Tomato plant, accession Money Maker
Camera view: horizontal (90 deg, fisheye); turntable rotation: 330 degrees
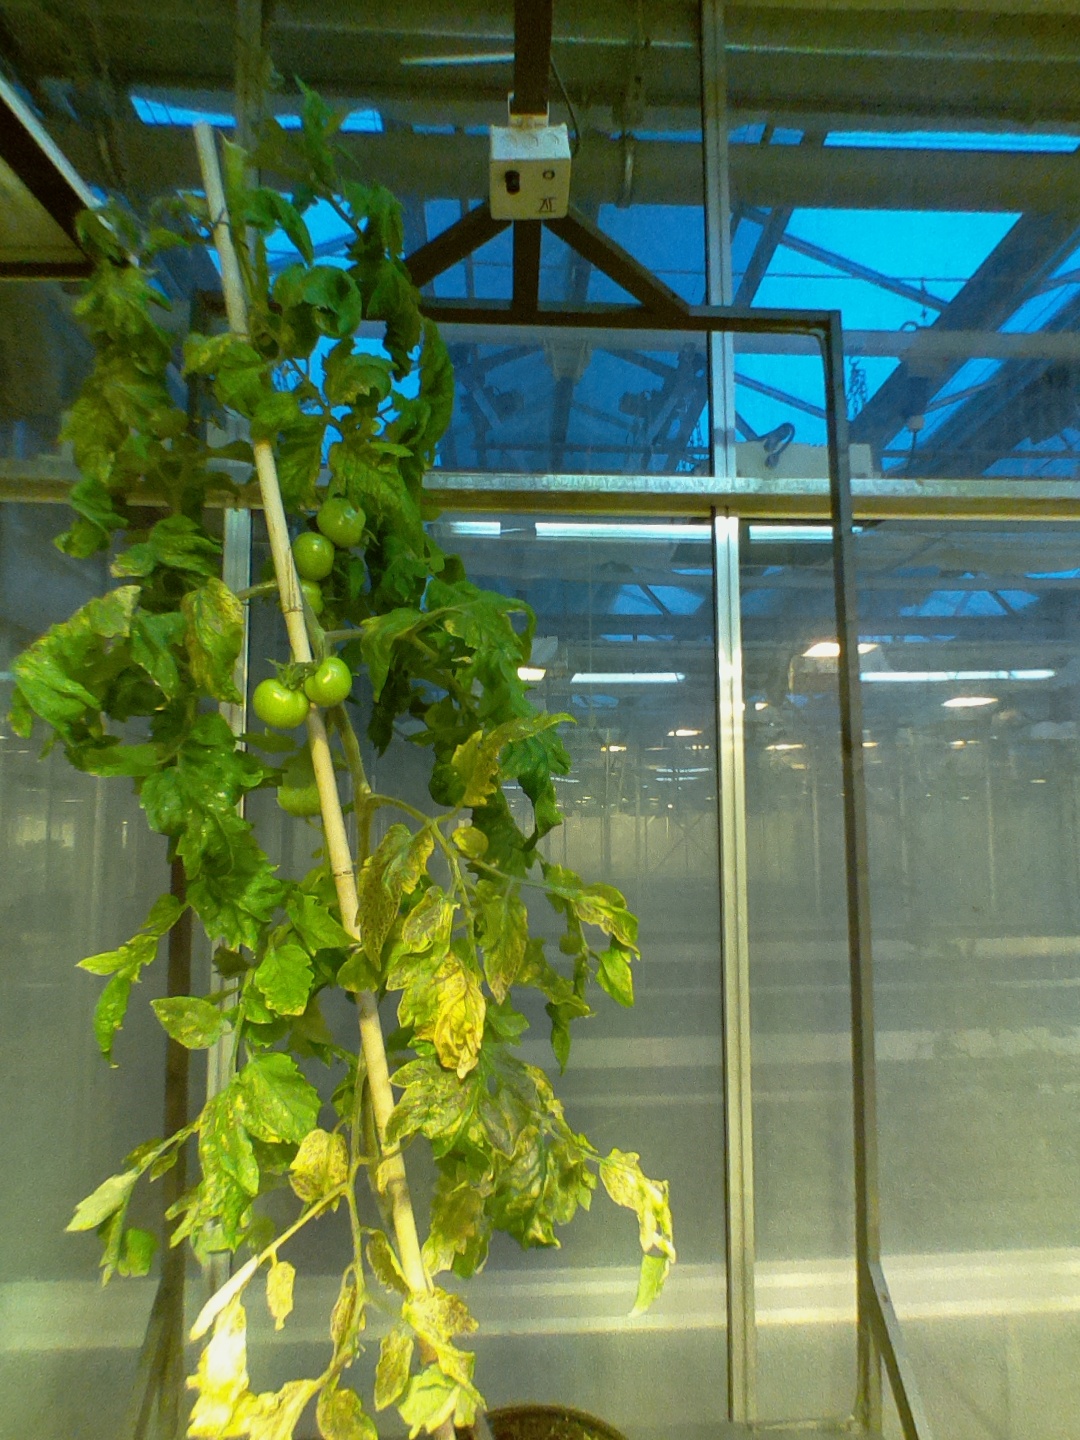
BBCH growth stage 74: 40%-50% of final fruit size